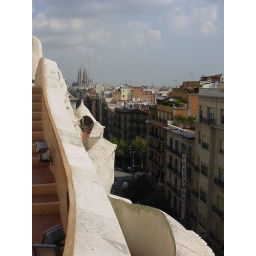
On the roof of La Pedrera, the famous apartment building designed by Antoni Gaudi in Barcelona